Cheerleading

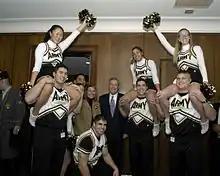
Then U.S. Defense Secretary Donald Rumsfeld posing with Army Black Knights cheerleaders in December 2004

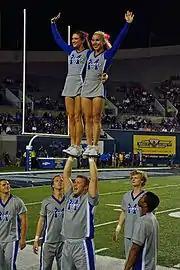
University of Memphis cheerleaders performing a Co-ed double Cupie

The 1980s saw the beginning of modern cheerleading, adding difficult stunt sequences and gymnastics into routines. All-star teams, or those not affiliated with a school, popped up, and eventually led to the creation of the U.S. All Star Federation (USASF). ESPN first broadcast the National High School Cheerleading Competition nationwide in 1983.